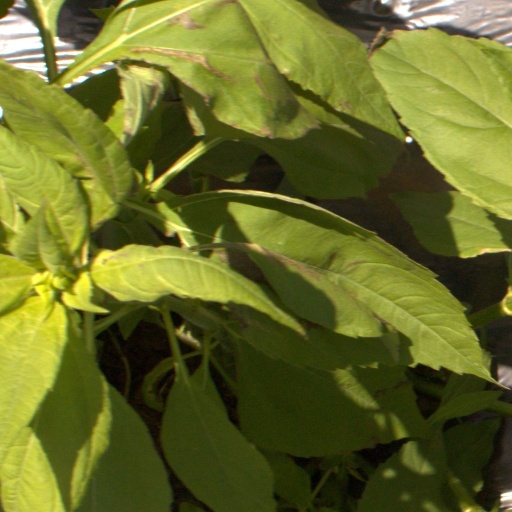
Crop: Jerusalem artichoke